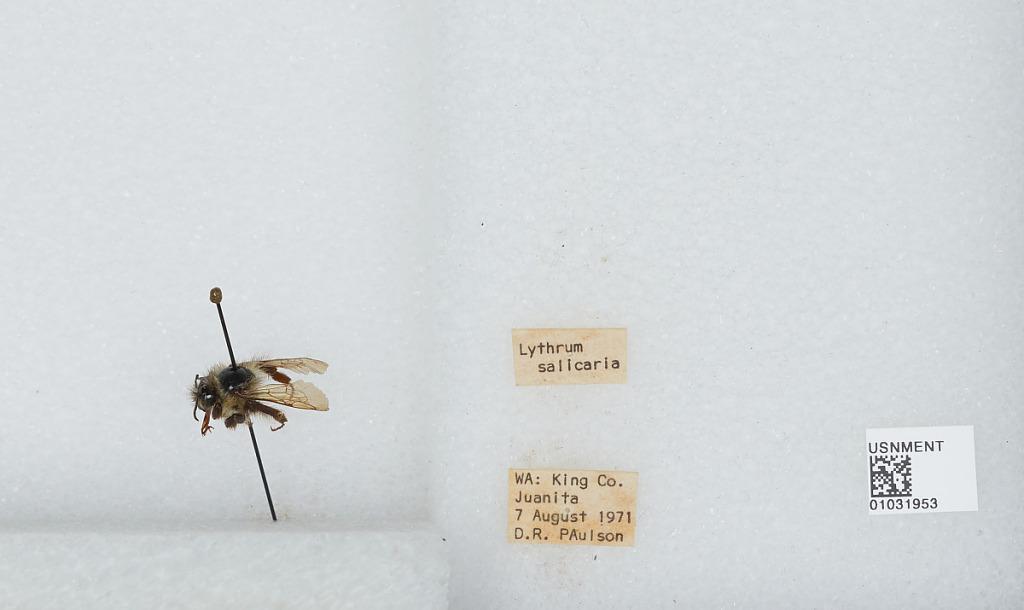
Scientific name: Bombus (Pyrobombus) mixtus Cresson
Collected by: D. Paulson
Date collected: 1971-8-7
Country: United States
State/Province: Washington
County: King
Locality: Juanita
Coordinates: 47.6608, -122.206